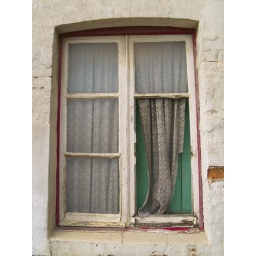
A broken window in an abandoned house near Amora's waterfront.